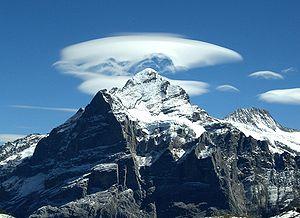
Le Wetterhorn est un sommet du massif des Alpes bernoises à 3 690 m d'altitude, dans le canton de Berne en Suisse.